Greyhound

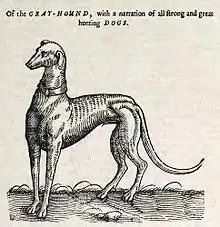
"Gray-Hound" in a 1658 English woodcut

The original primary use of Greyhounds, both in the British Isles and on the Continent of Europe, was in the coursing of deer for meat and sport; later, specifically in Britain, they specialized in competition hare coursing. Some Greyhounds are still used for coursing, although artificial lure sports like lure coursing and racing are far more common and popular. Many leading 300- to 550-yard sprinters have bloodlines traceable back through Irish sires, within a few generations of racers that won events such as the Irish Coursing Derby or the Irish Cup.